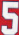
Number: 5